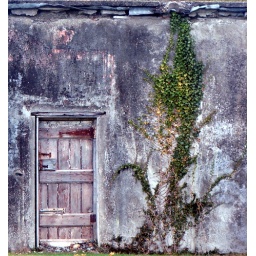
door in the wall